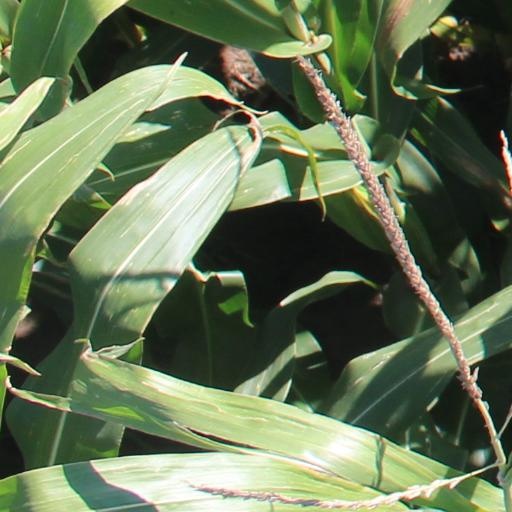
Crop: maize; corn